Zero-carbon city

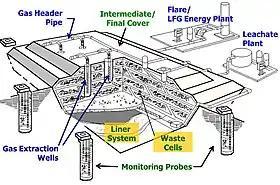
Landfill Gas Collection

"Waste-to-energy" describes processes through which useful by-products such as energy can be recovered from otherwise unusable sources.